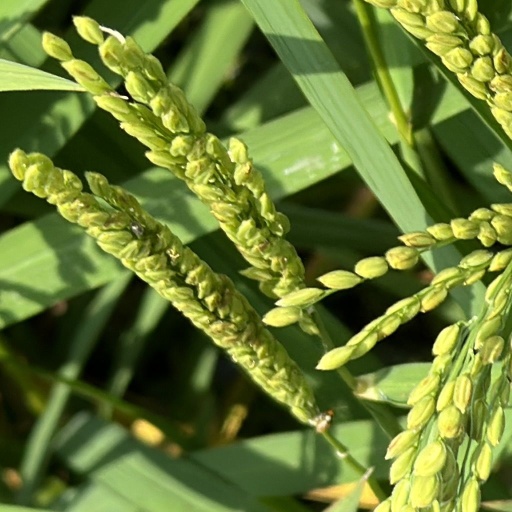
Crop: rice